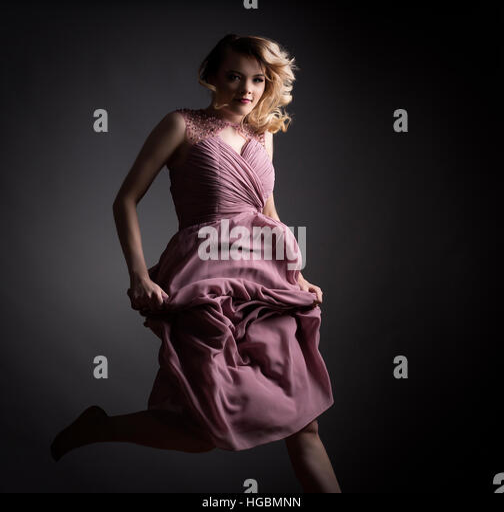
blonde model with natural make - up leaping into the air wearing pale pink pleated dress